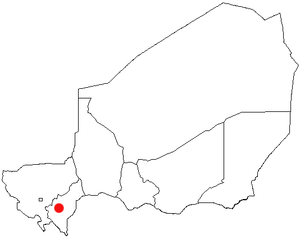
Dosso
Dossos beliggenhed i Niger: